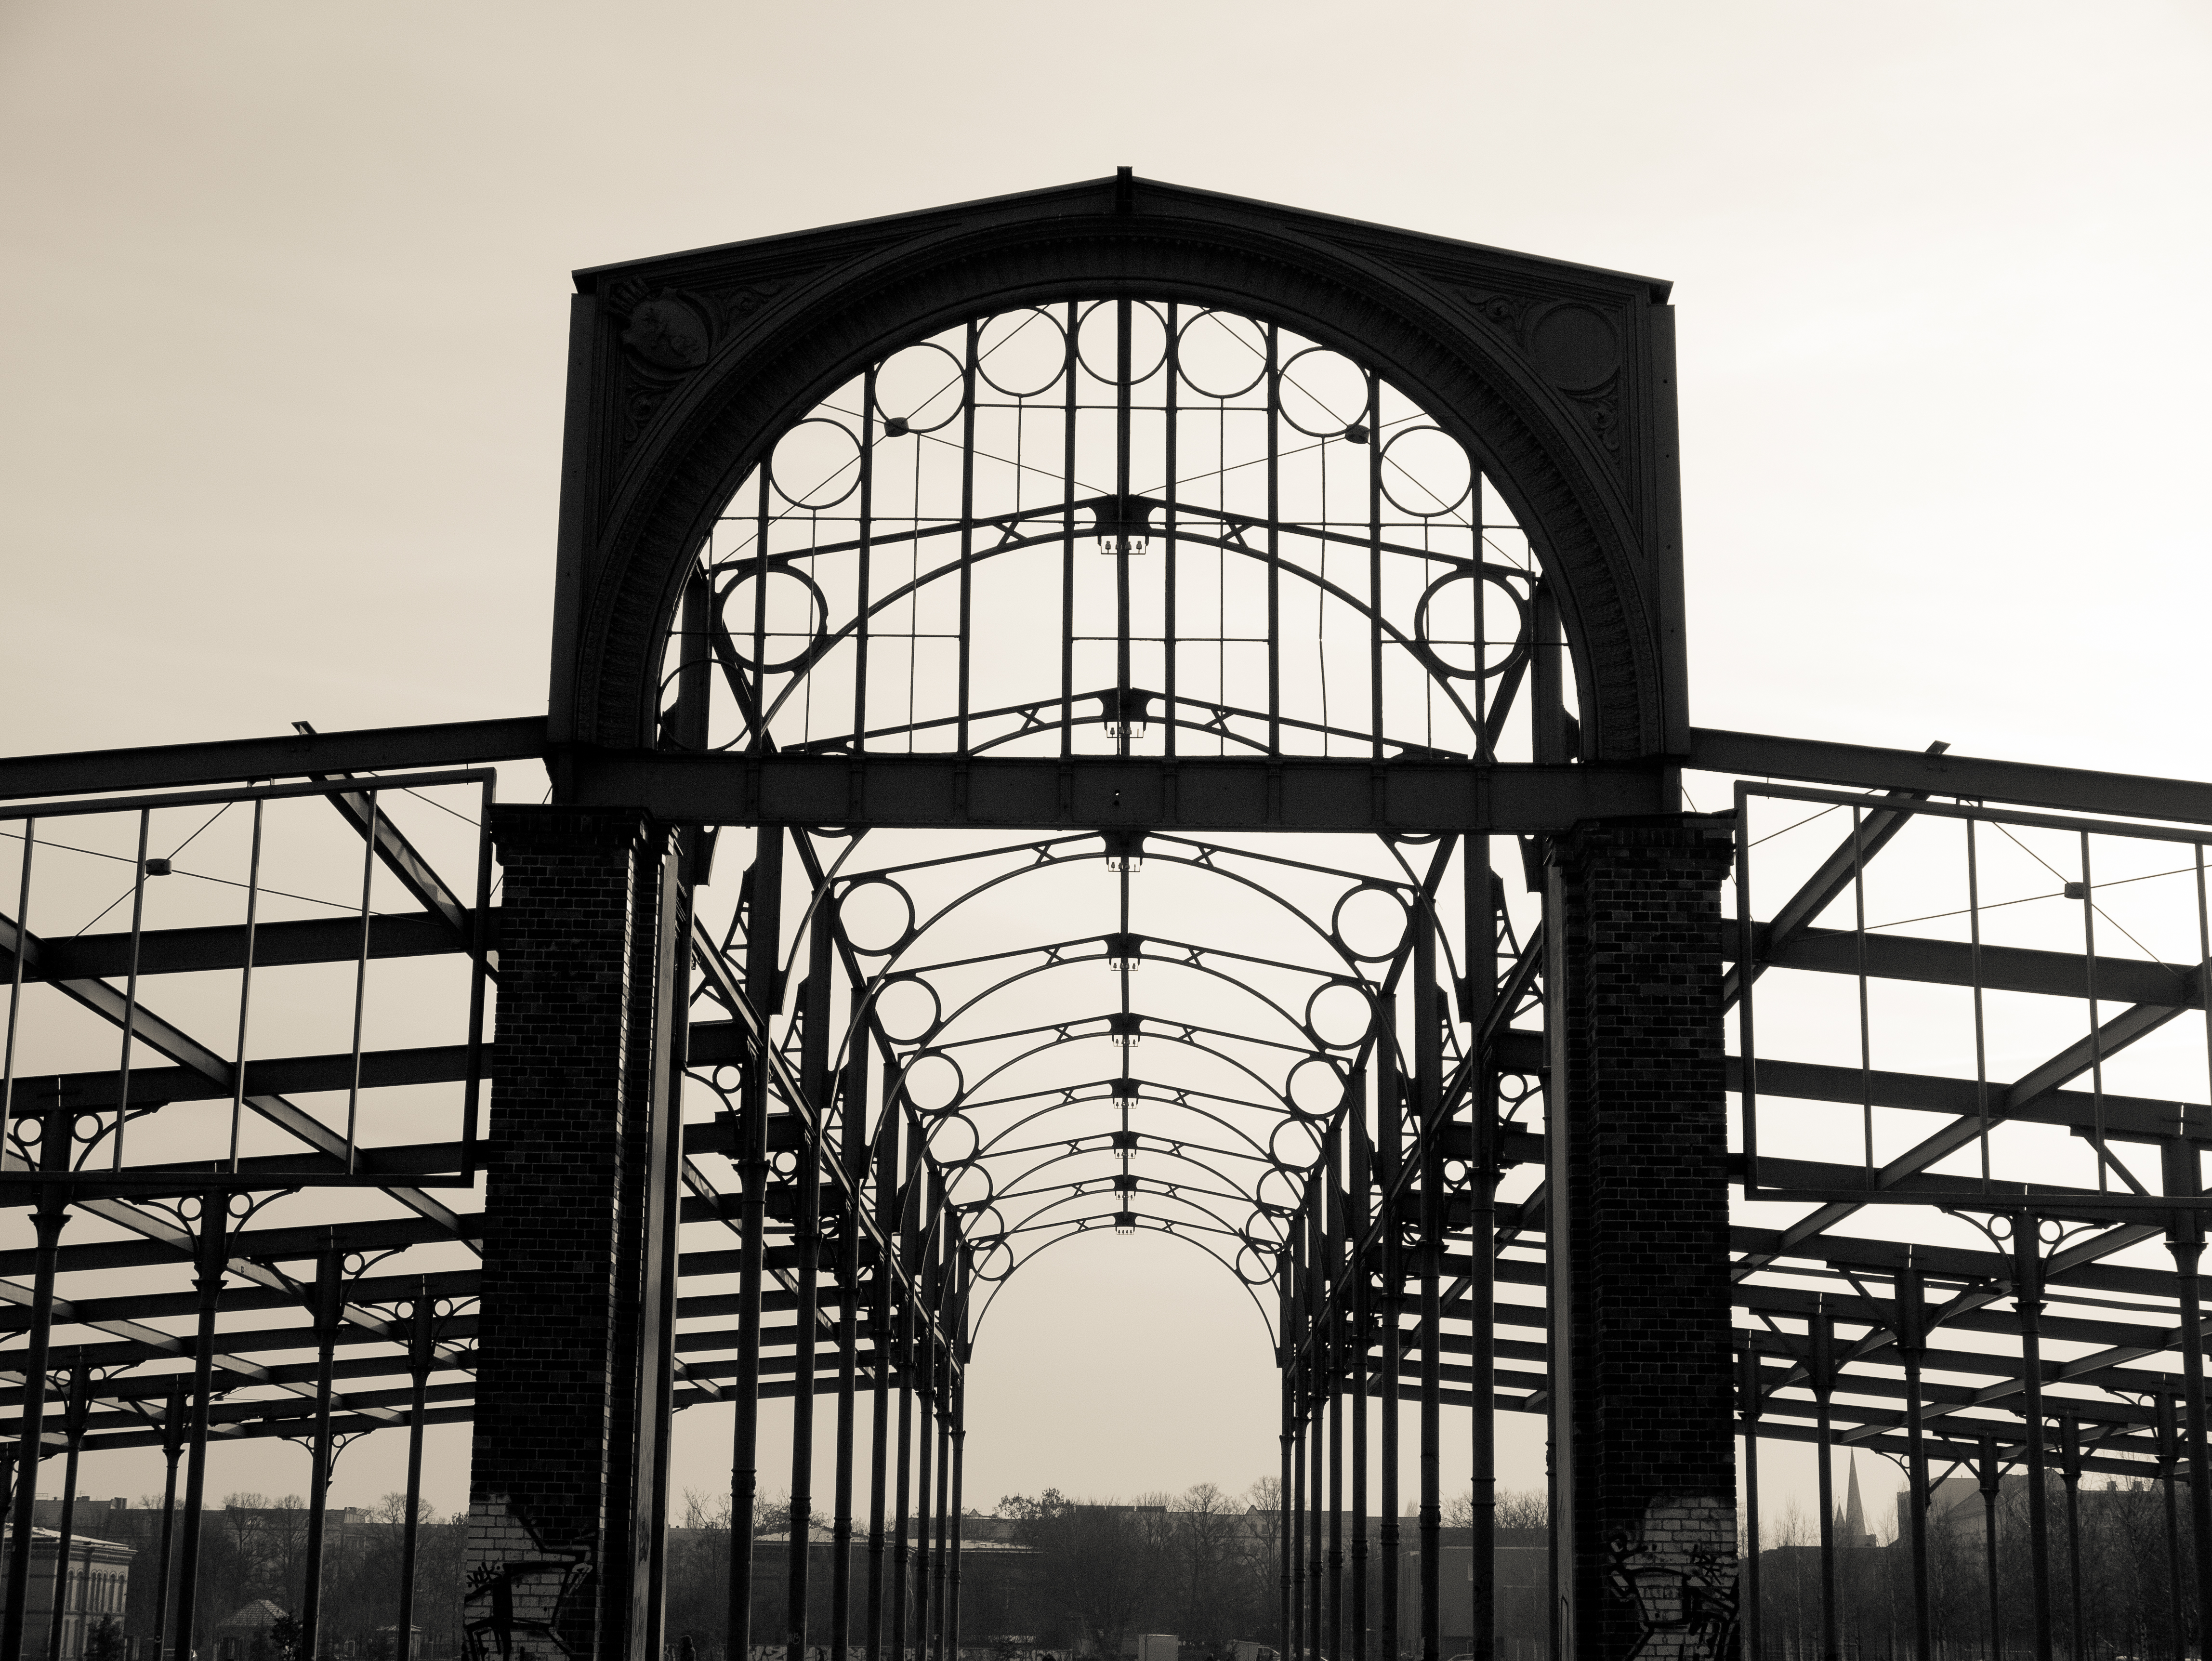
black and white, architecture, structure, bridge, arch, park, landmark, monochrome, 2012, symmetry, deutschland, berlin, lumix, panasonic, apeach, anjapietsch, mftm43lumixpanasonic, microfourthird, g3, orte, subjekt, monochrome photography